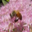
Label: bee